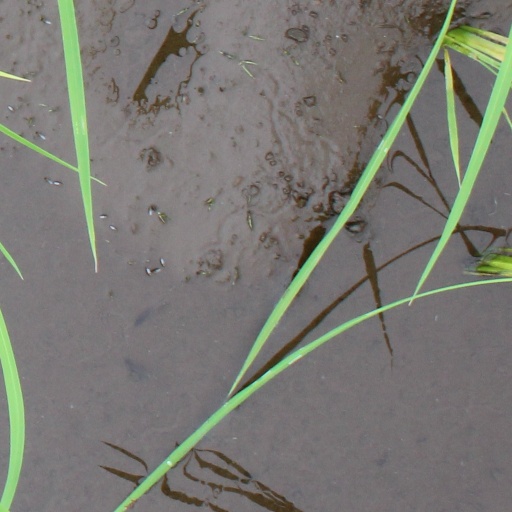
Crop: rice